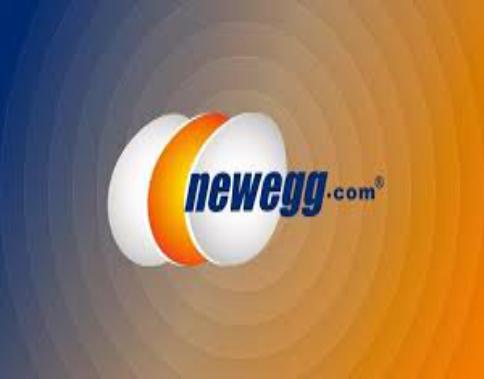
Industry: Others